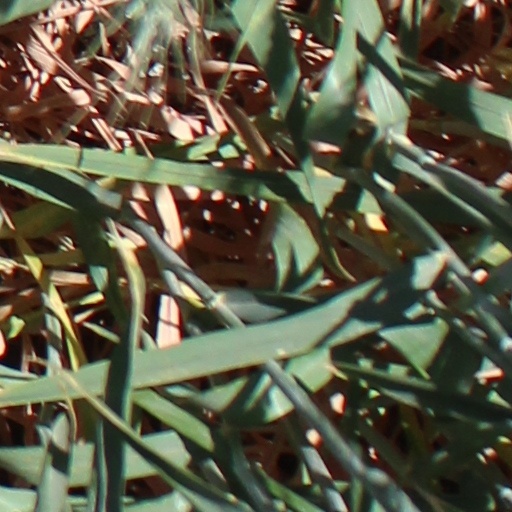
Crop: wheat